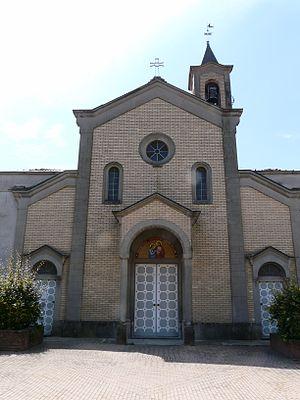
Castellar Guidobono est une commune italienne de la province d'Alexandrie dans le Piémont en Italie.